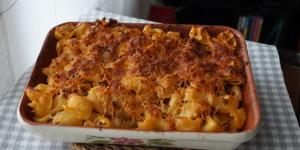
pasta con salsa bolonesa al horno